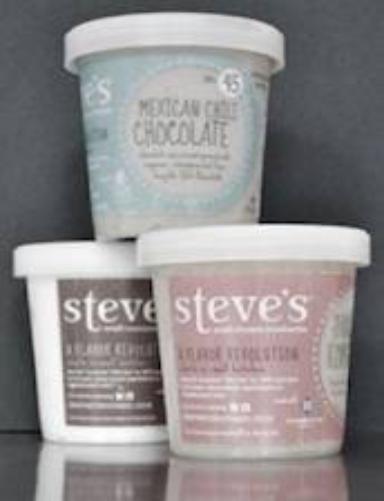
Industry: Food